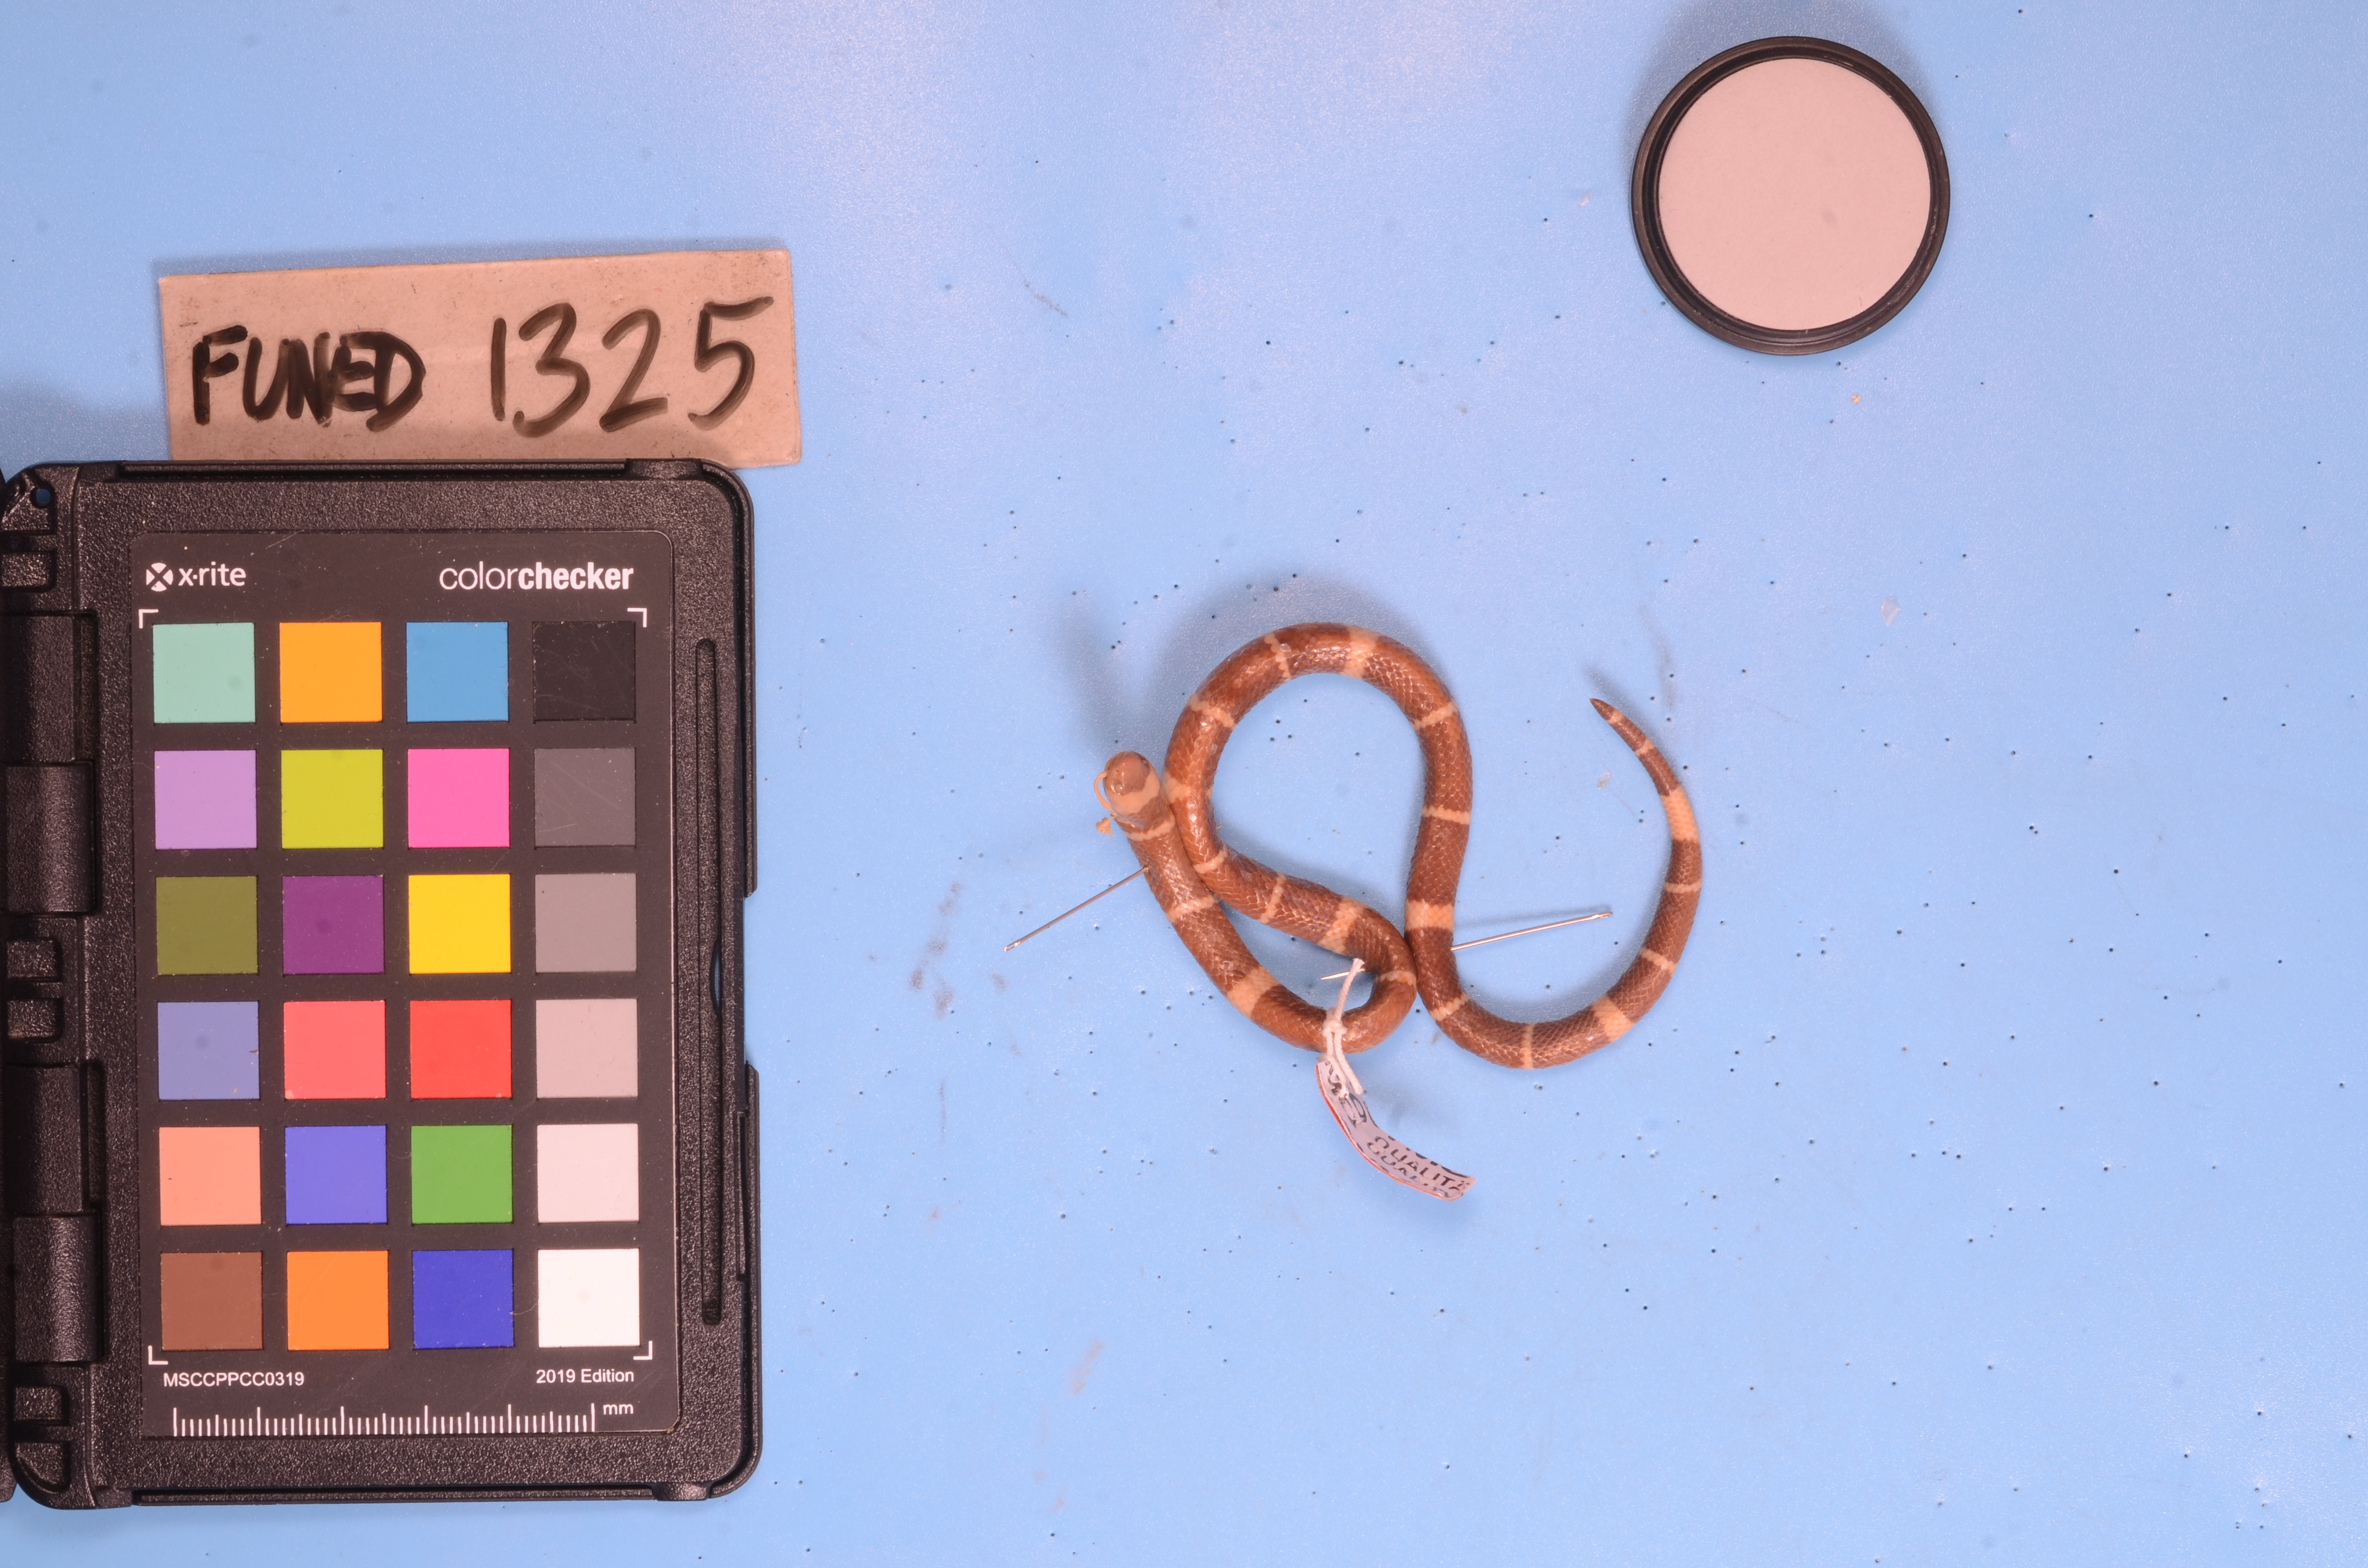
Species: Micrurus hemprichii
View: dorsal
Mimicry status: model